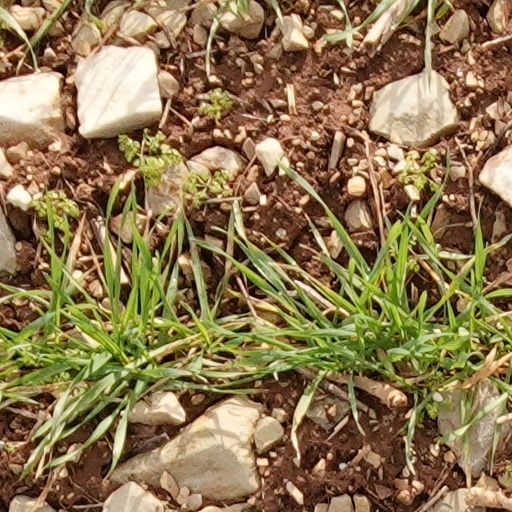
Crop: wheat